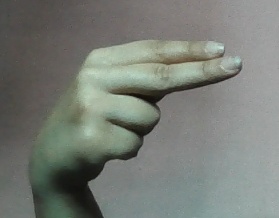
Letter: ain